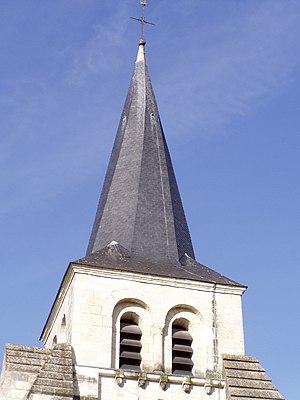
Distré est une commune française située dans le département de Maine-et-Loire, en région Pays de la Loire.
Un clocher tors ou clocher flammé est un clocher dont la flèche est spiralée, souvent couverte d'ardoise. Le clocher d'une église se compose le plus souvent d'une tour carrée en pierre sur laquelle repose une pyramide coiffée d'une flèche.
L'église Saint-Julien est une église située à Distré, en France.